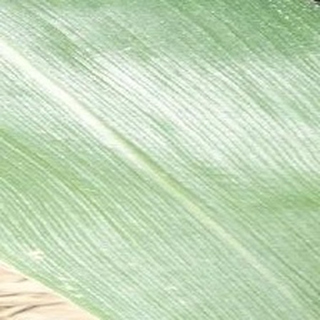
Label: healthy_corn